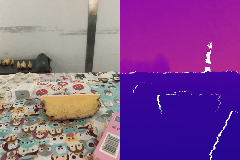
Label: pineapple